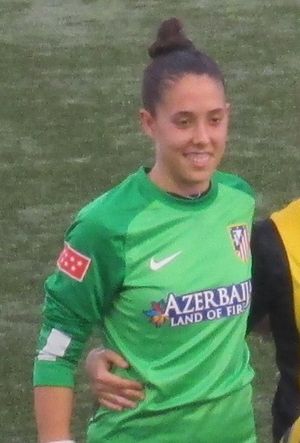
Lola Gallardo
Med Atlético Madrid i 2013
"María Dolores ""Lola"" Gallardo Núñez er en spansk fodboldspiller, der spiller som målmand for Olympique Lyonnais i Division 1 Féminine og for Spaniens kvindefodboldlandshold.